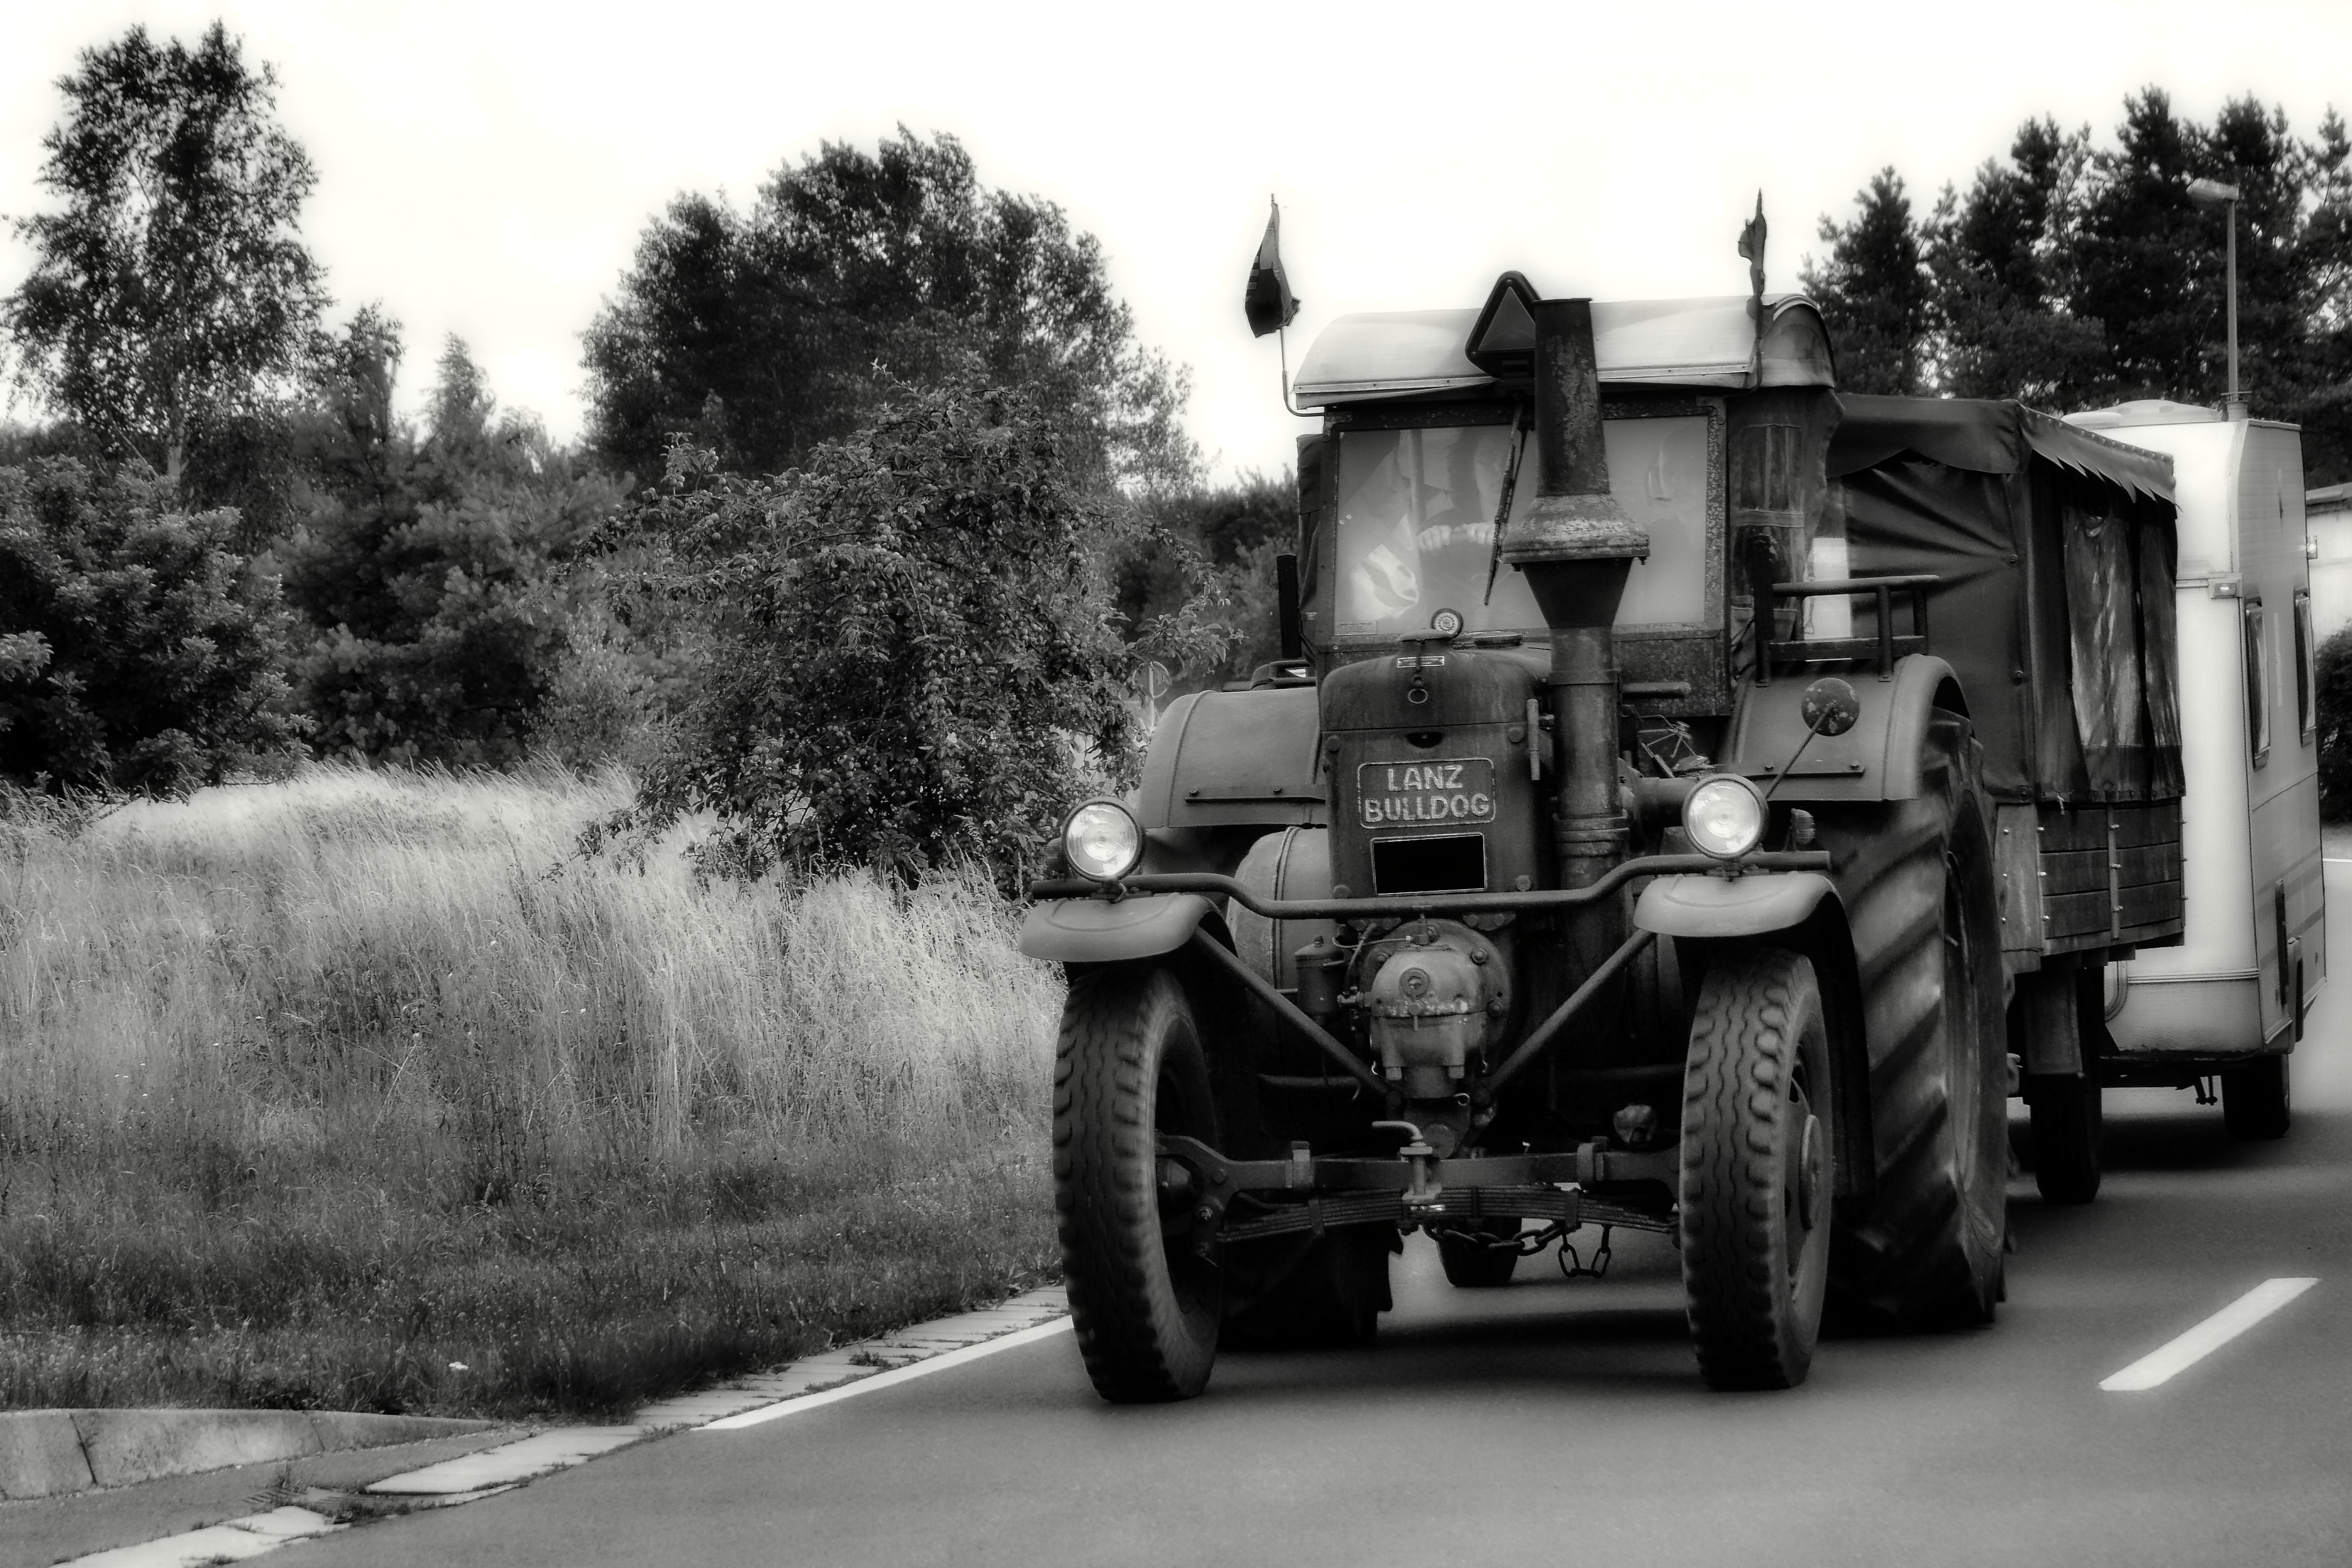
black and white, road, car, transport, vehicle, monochrome, bulldog, photograph, oldtimer, lanz, historically, agricultural machinery, lanz bulldog, d9506, monochrome photography